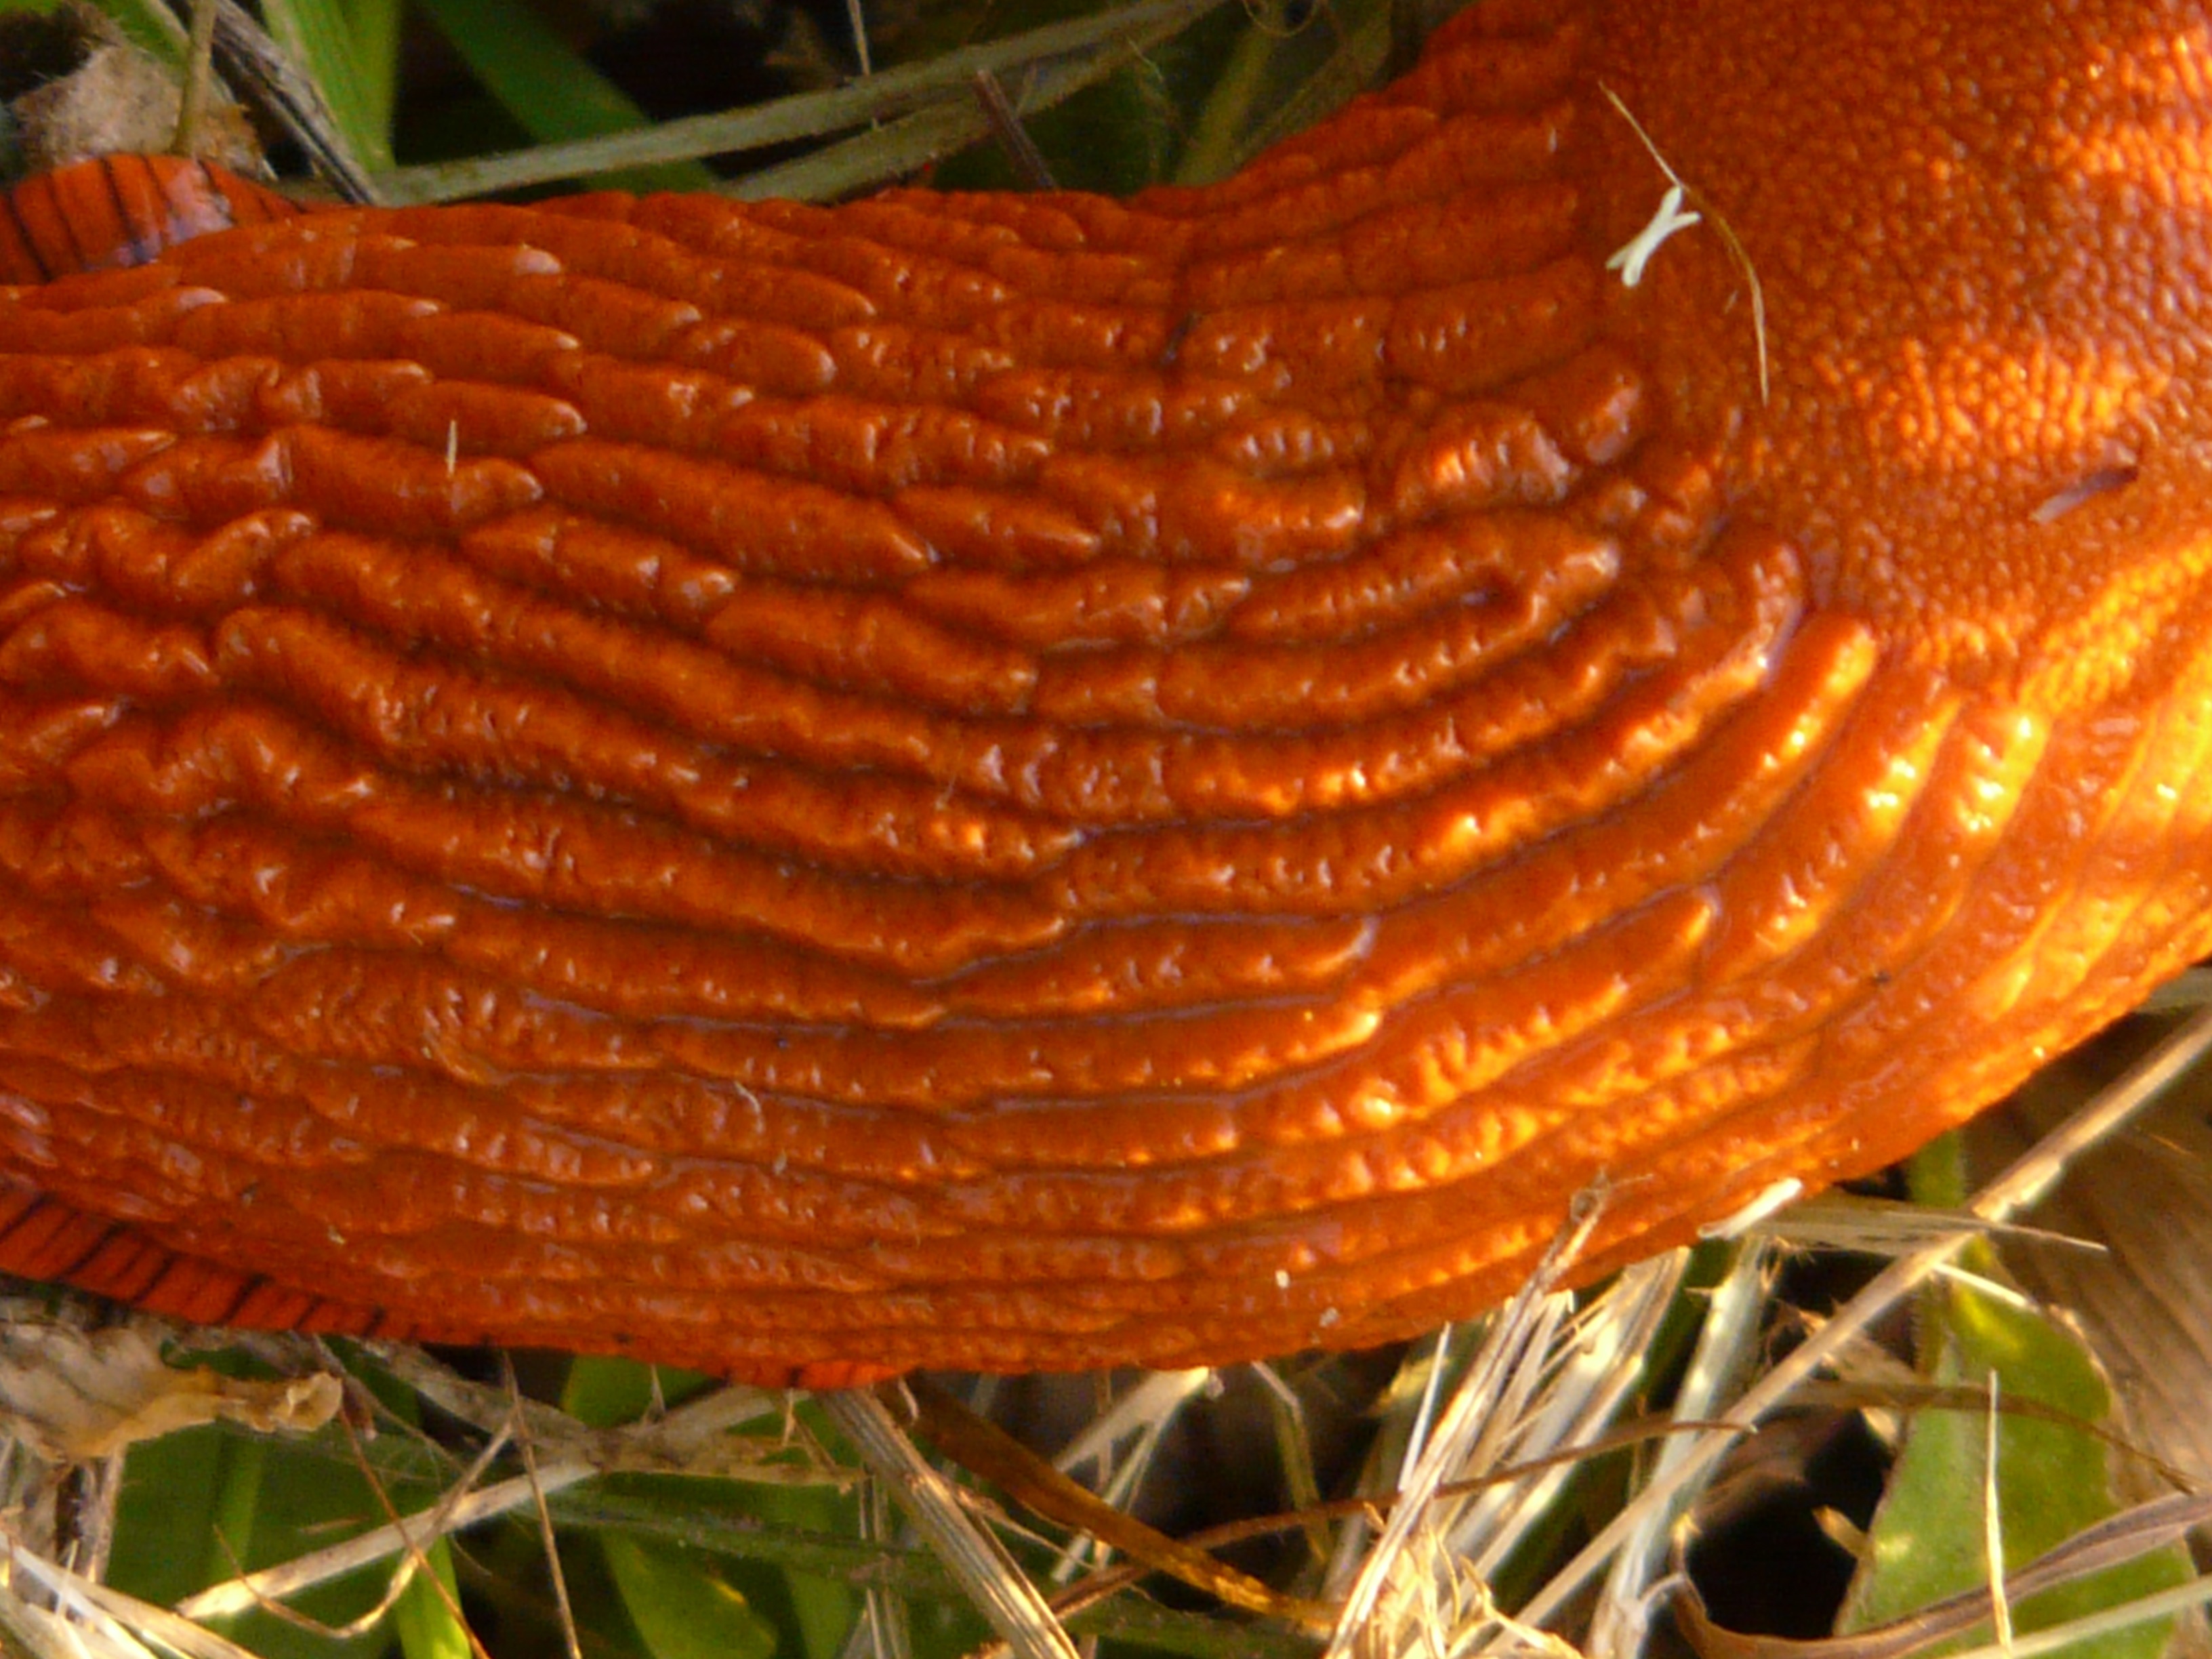
plant, leaf, orange, food, red, produce, mushroom, crawl, snail, bright, slug, arionidae, nasty, slick, macro photography, slowly, arion rufus, red wegschnecke, country lungenschnecke, medicinal mushroom, glibbrig, lingzhi mushroom, terrestrial pulmonate, shell shield, great wegschnecke, large red wegschnecke